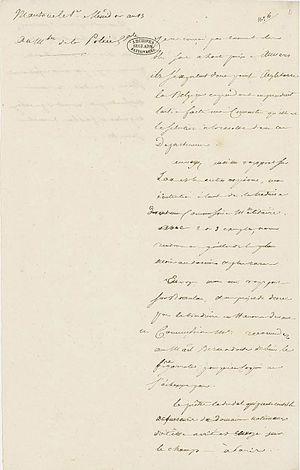
Minute d’une lettre de Napoléon Ier à Joseph Fouché, ministre de la Police générale (1799–1802, 1804–1810), lui enjoignant de rédiger un rapport contre l’espion André Làa et ses complices, Mantoue,
Joseph Fouché, dit Fouché de Nantes, duc d'Otrante, comte Fouché, est un homme politique français, né le 21 mai 1759 au Pellerin près de Nantes et mort le 26 décembre 1820 à Trieste. Il est particulièrement connu pour la férocité avec laquelle, durant la Révolution, il réprima l'insurrection lyonnaise en 1793 et pour avoir été ministre de la Police sous le Directoire, le Consulat et l'Empire.